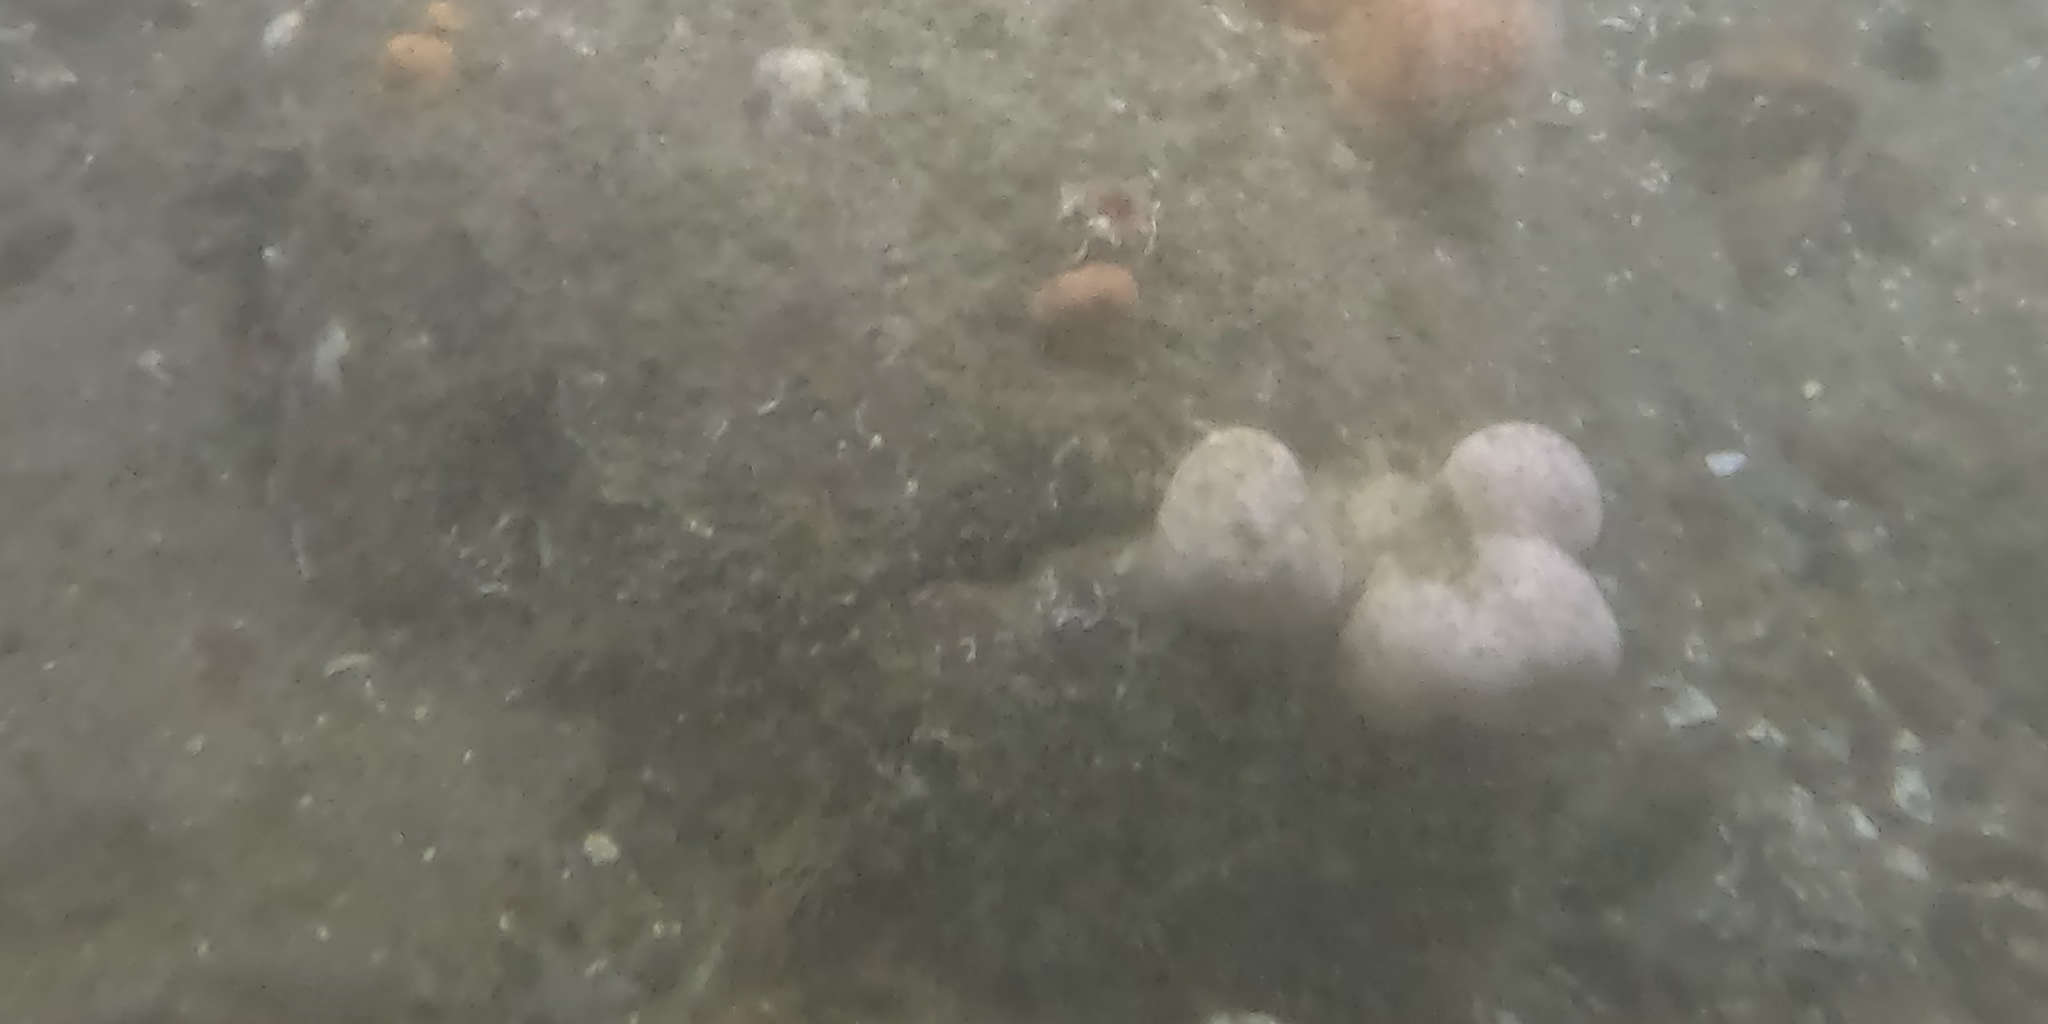
Seabed habitat: stone